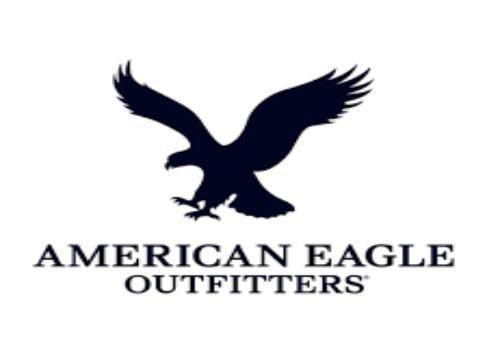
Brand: American Eagle
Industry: Clothes